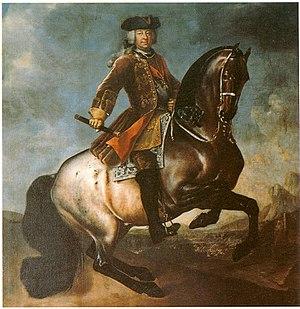
Charles-Alexandre de Wurtemberg, né le 24 janvier 1684 à Stuttgart, décédé le 12 mars 1737 à Ludwigsbourg fut duc de Wurtemberg-Winnental, puis comte de Montbéliard et duc de Wurtemberg de 1733 à sa mort, sous le nom de Charles Iᵉʳ Alexandre de Wurtemberg.
August Querfurt, né en 1696 à Wolfenbüttel et mort en 1761 à Vienne, est un peintre allemand, spécialisé dans les scènes de chasse et de bataille.